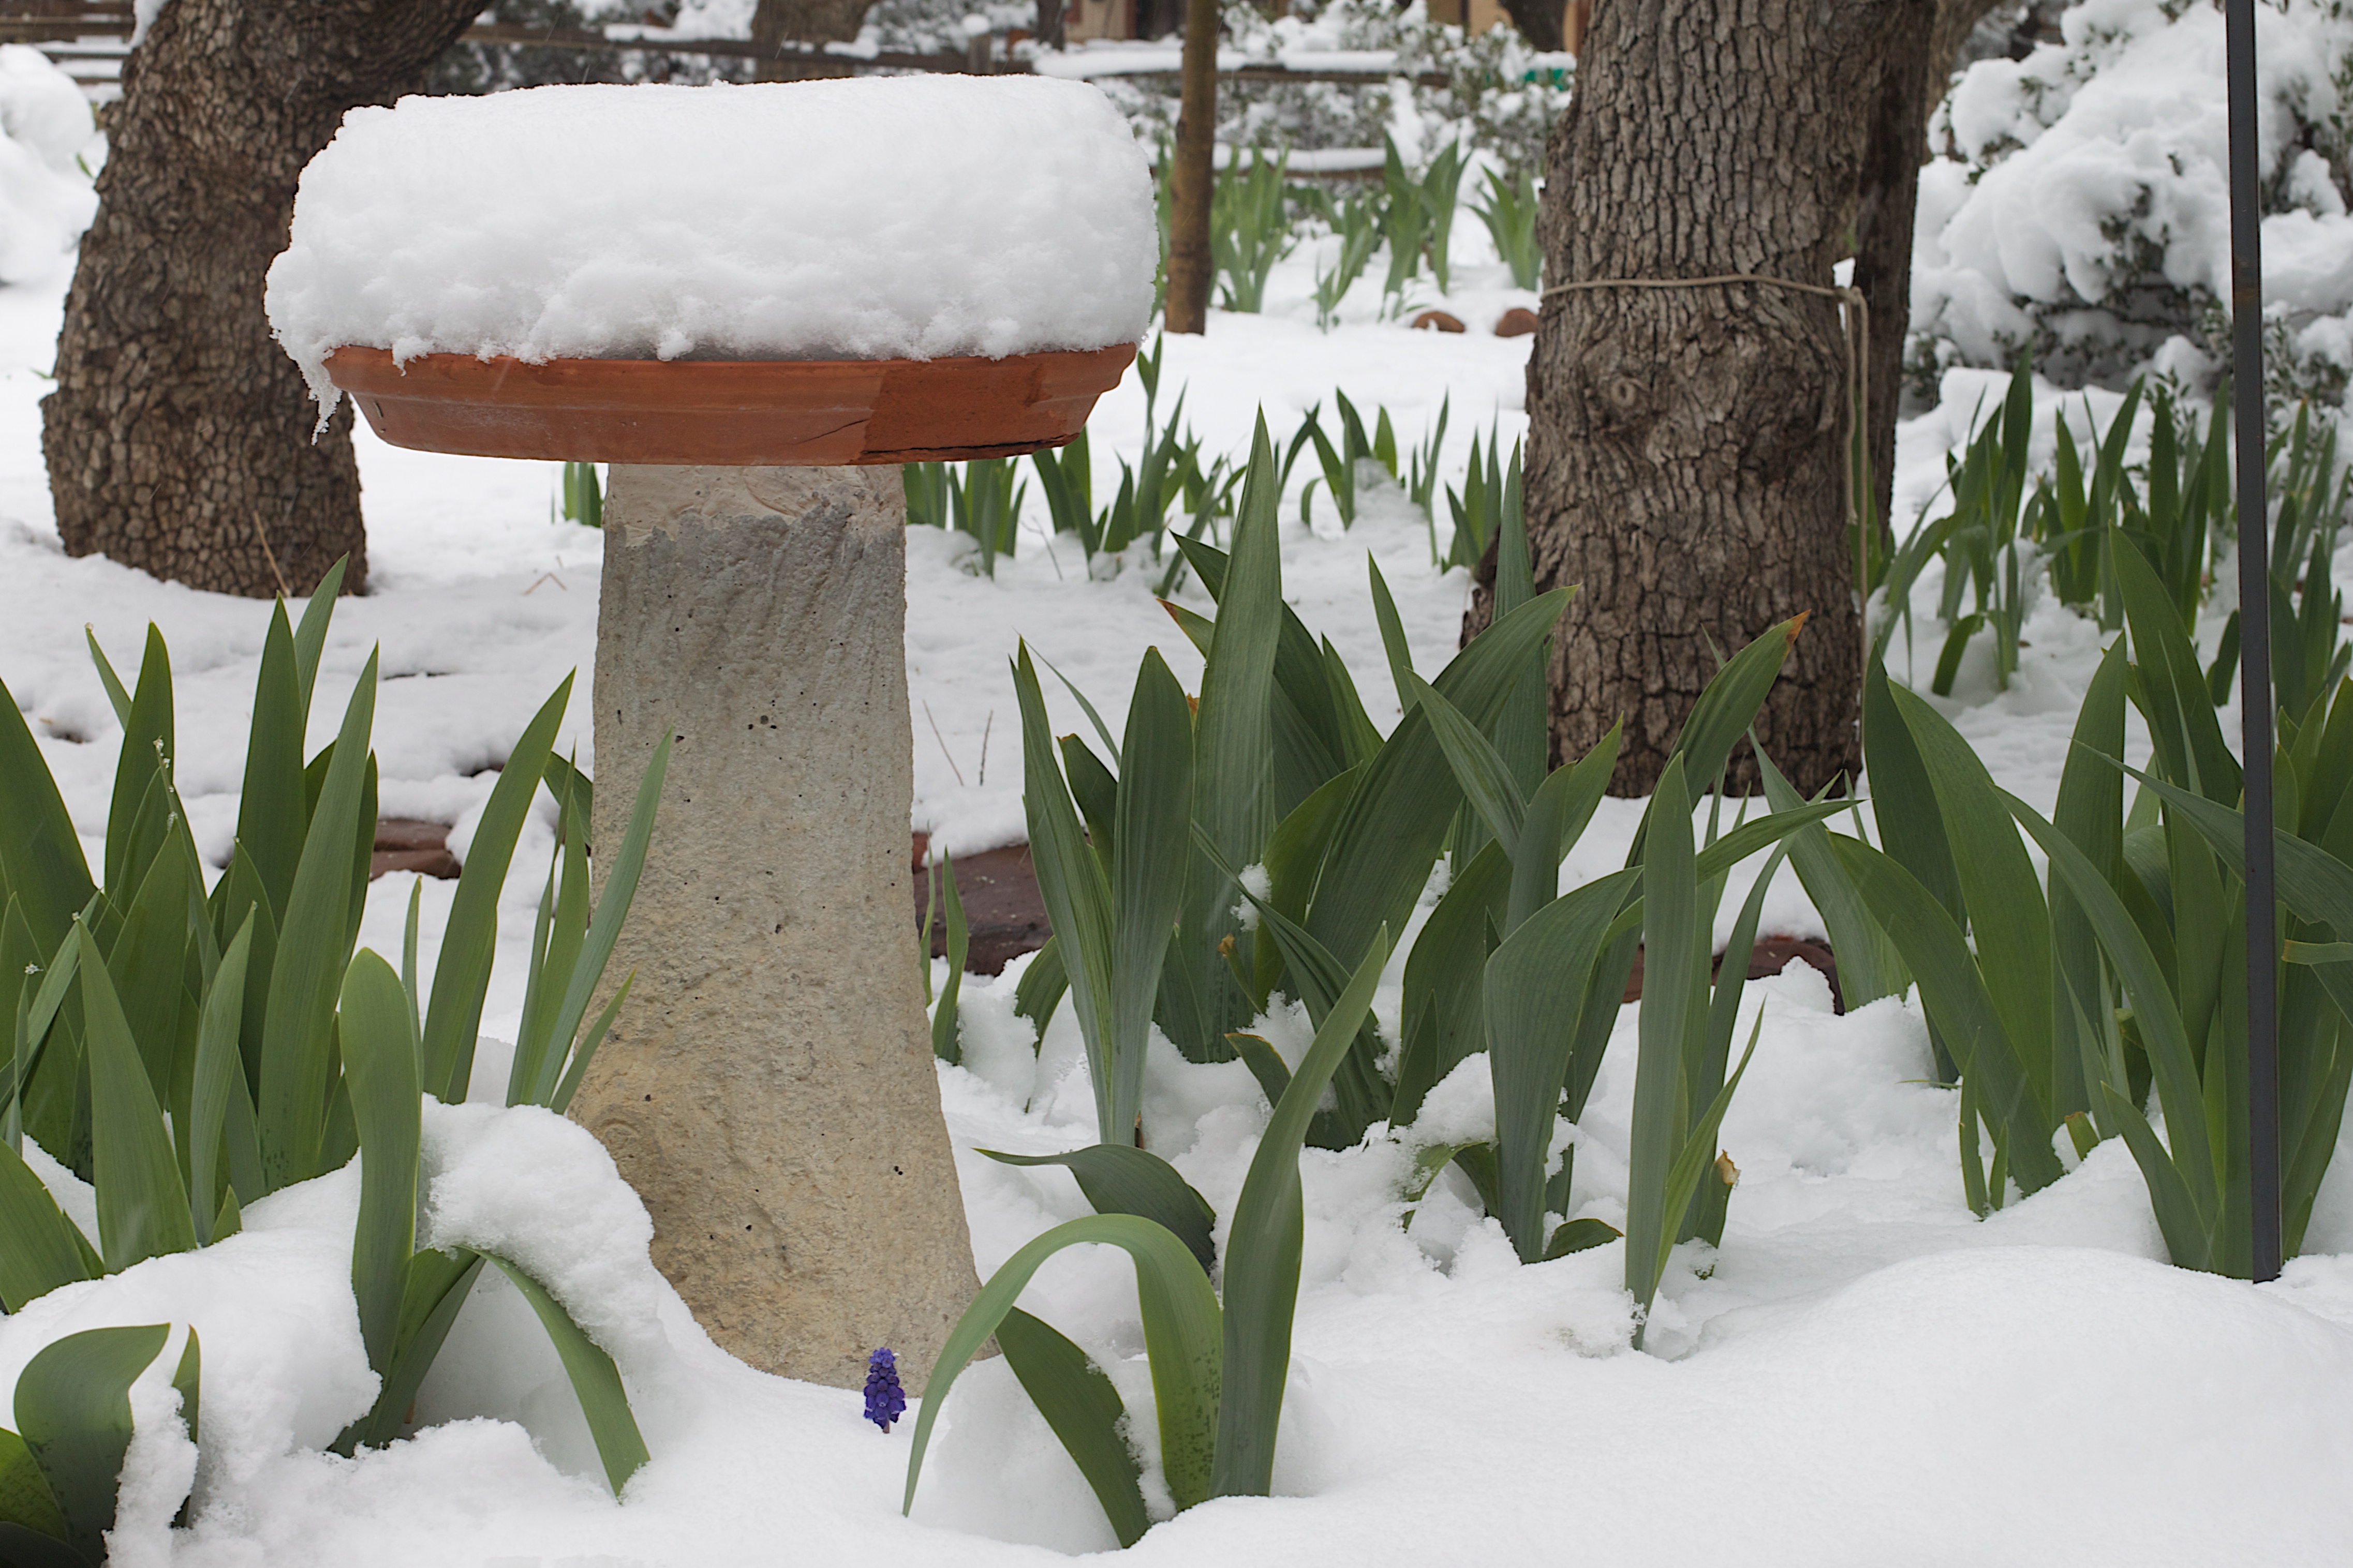
snow, winter, plant, flower, spring, weather, botany, flora, season, dailyshoot, flowering plant, land plant